John Singleton

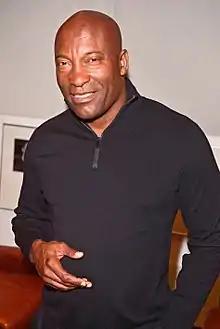
Singleton in 2013

In 2011, Singleton was in talks with Ice Cube, who worked with Singleton on "Boyz n the Hood" and "Higher Learning", to direct a biopic about Cube's rap group N.W.A. before F. Gary Gray was hired in August 2012. The film was released in 2015 to positive reviews and box office success.